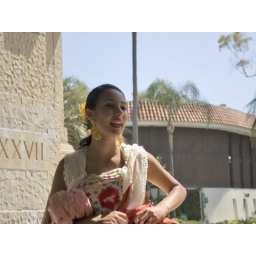
girl in white dress - Colors small file